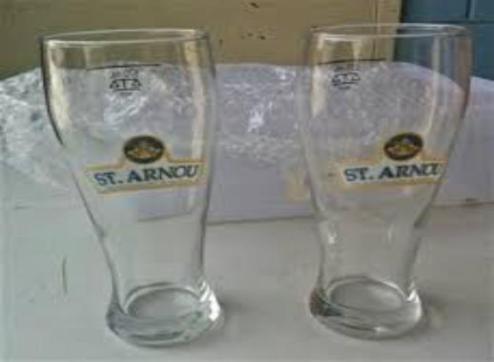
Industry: Food